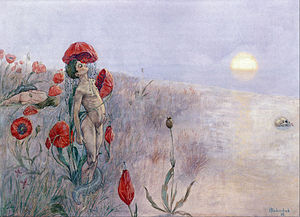
Hans Baluschek / Galleri
Hans Baluschek var en tysk maler, grafiker og forfatter. Han hørte til Berliner Secession, var medlem af Deutschen Künstlerbund, og var medlem af Sammenslutningen af tyske illustratorer. Efter 1920 han var et aktivt medlem af SPD. Fra 1929 og indtil begyndelsen af 1933 var han leder af det Store Berlin-udstilling.